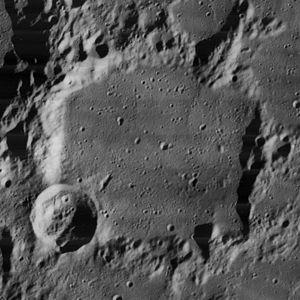
Barrow est un cratère d'impact sur la face visible de la Lune. Le nom fut officiellement adopté par l'Union astronomique internationale en 1935, en référence à Isaac Barrow.